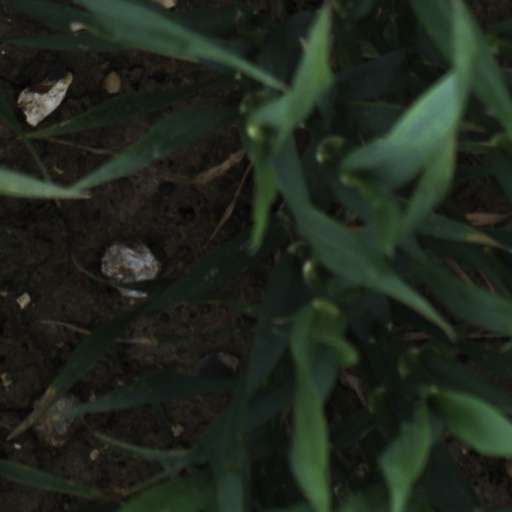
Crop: wheat